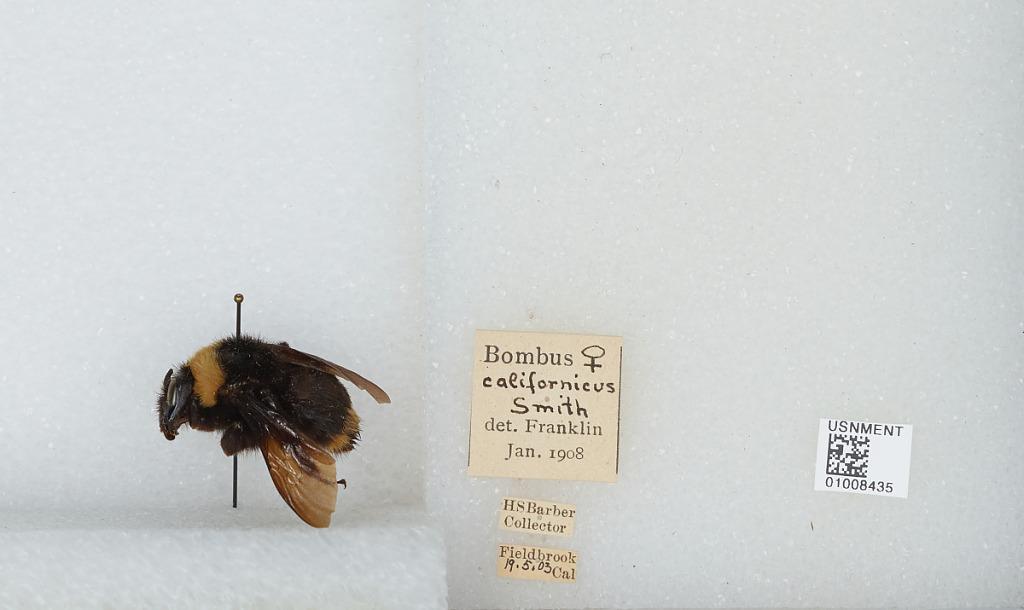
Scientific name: Bombus (Fervidobombus) californicus Smith
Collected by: H. Barber
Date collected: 1903-5-19
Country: United States
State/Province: California
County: Humboldt
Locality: Fieldbrook
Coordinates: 40.9656, -124.036
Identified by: Franklin